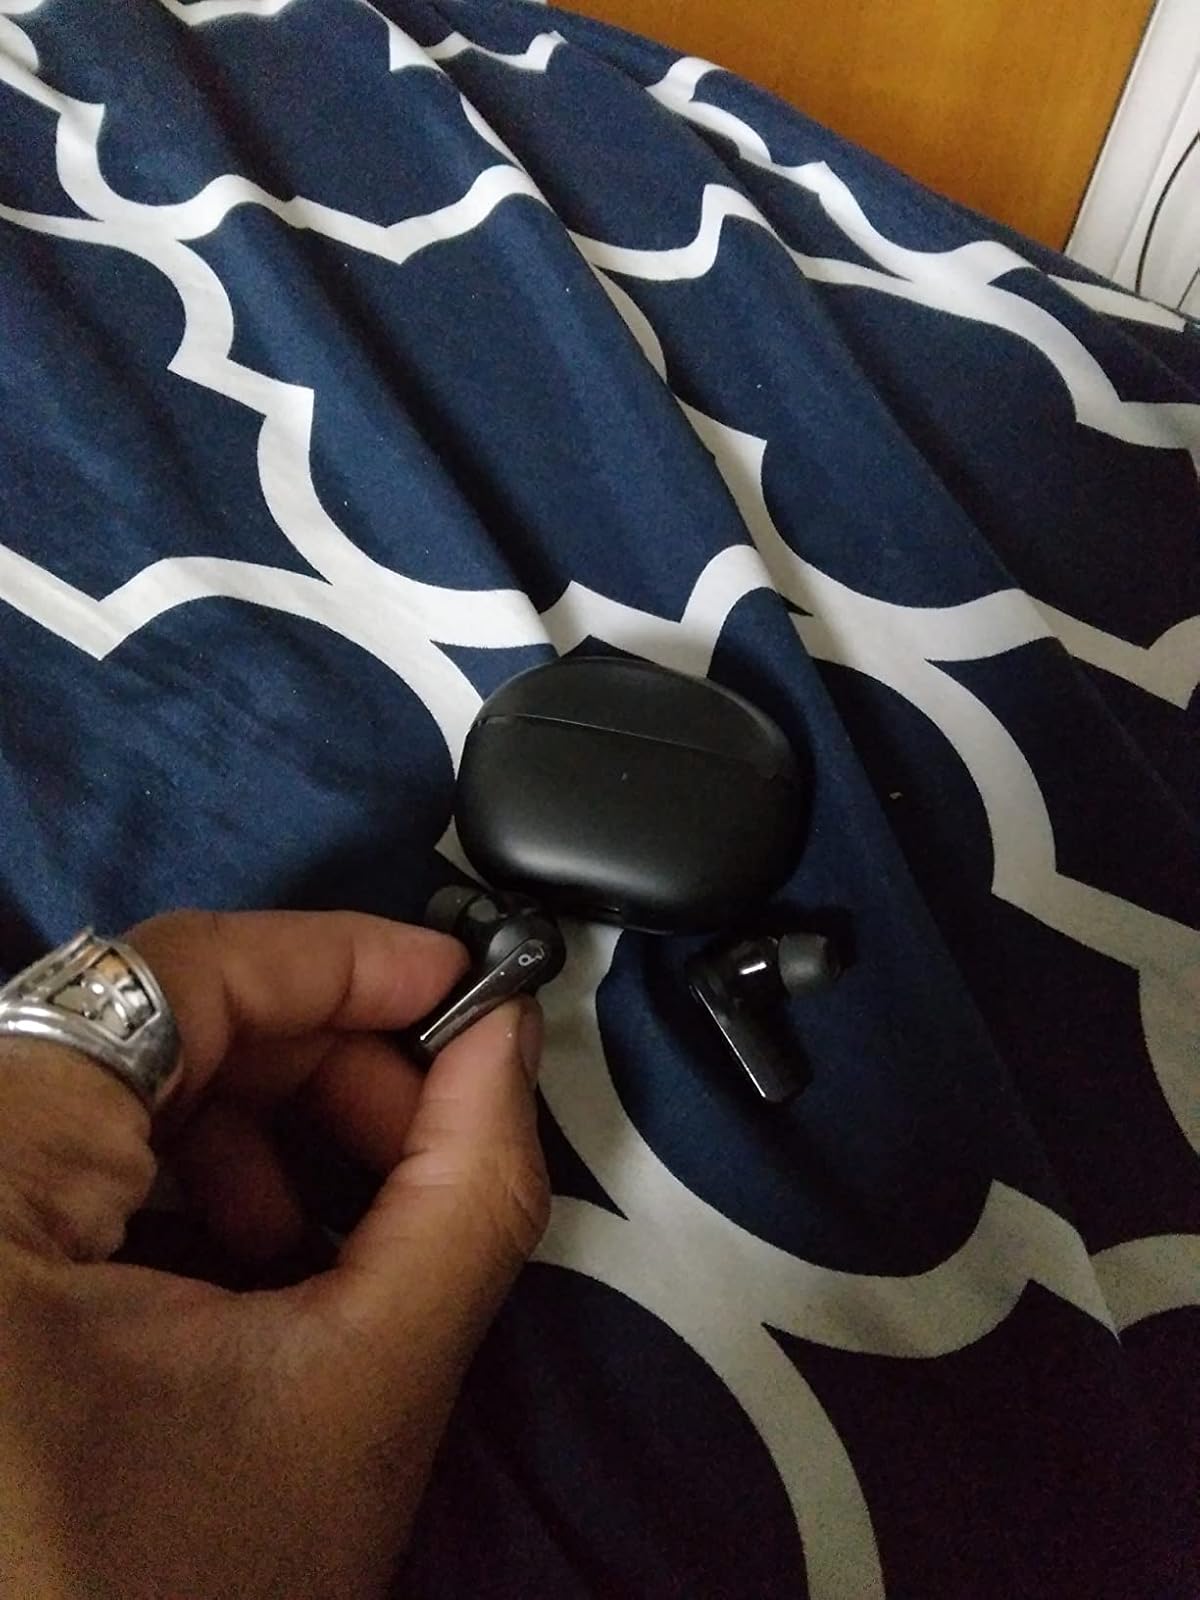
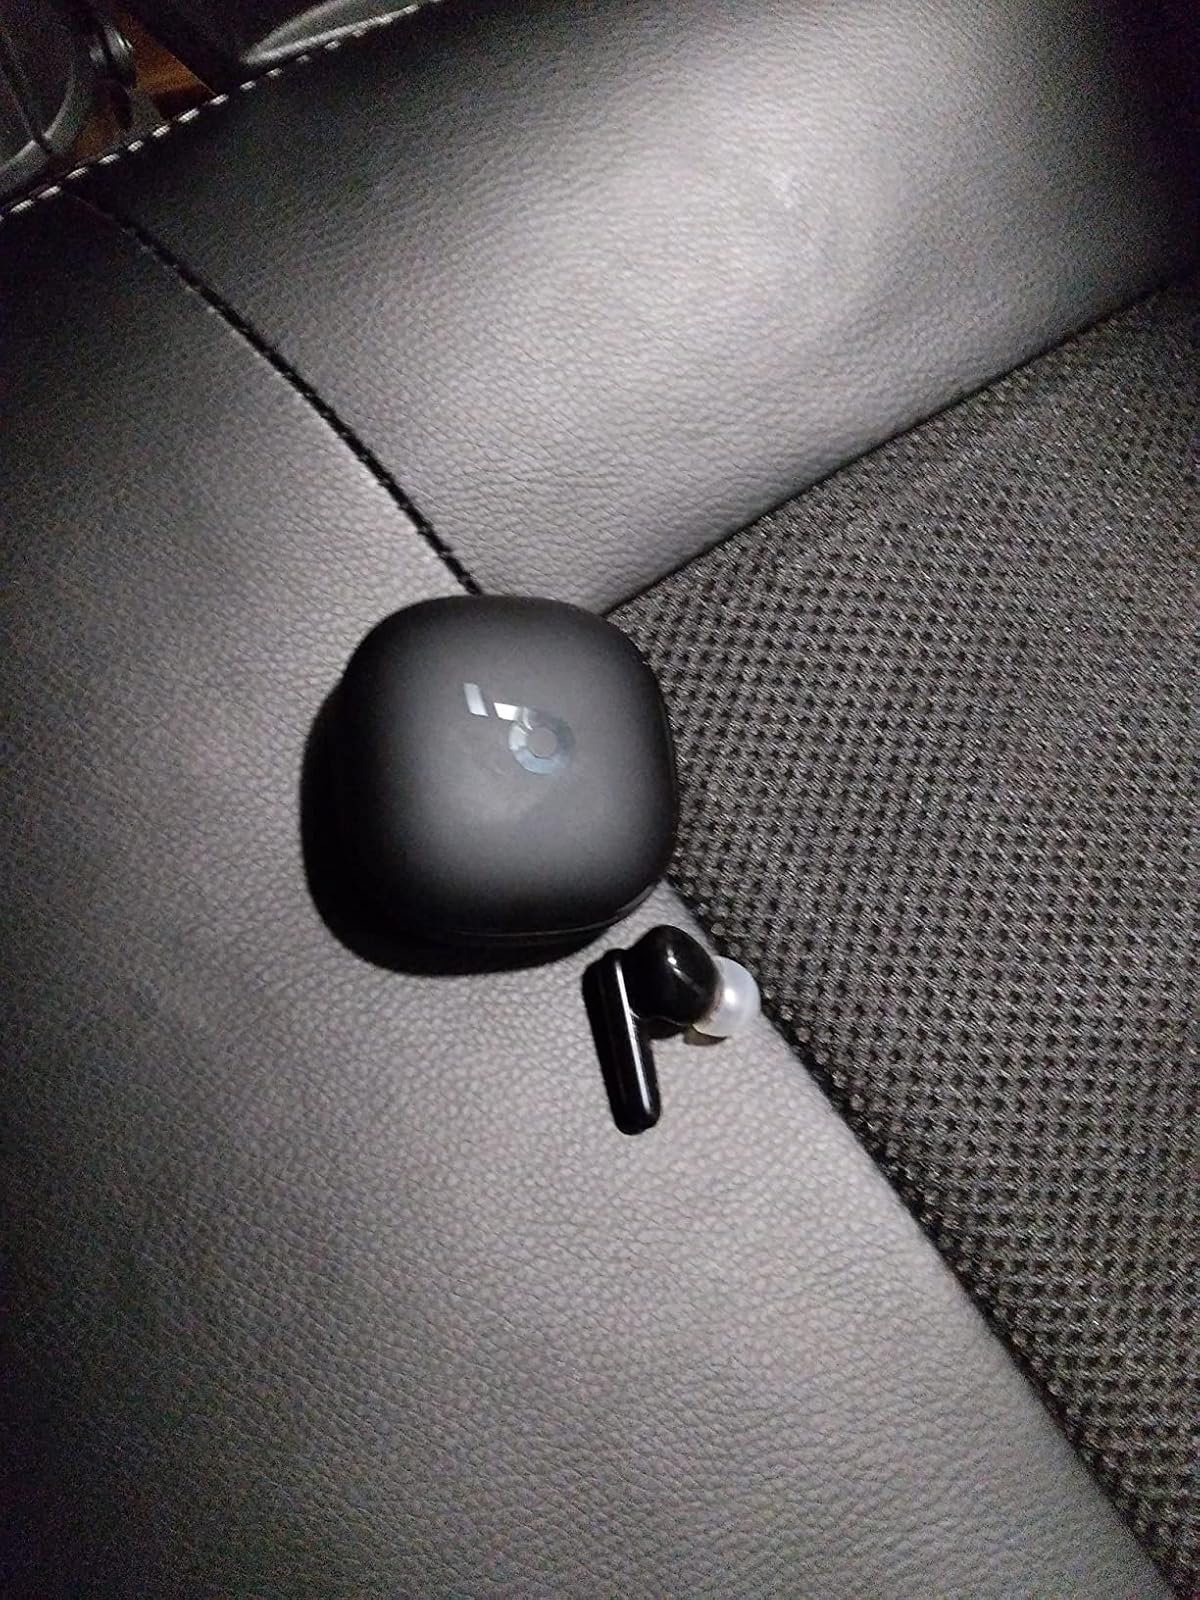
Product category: earbuds
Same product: no